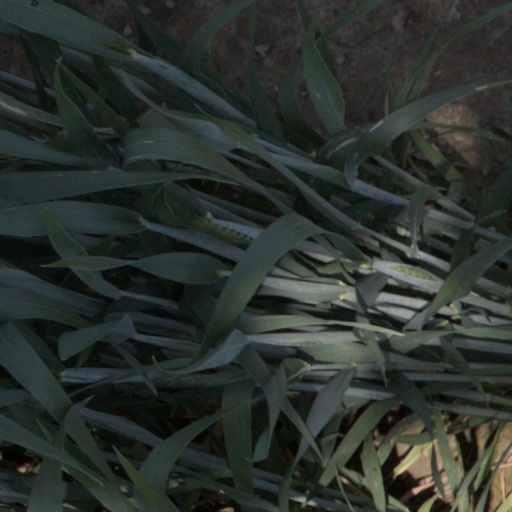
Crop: wheat